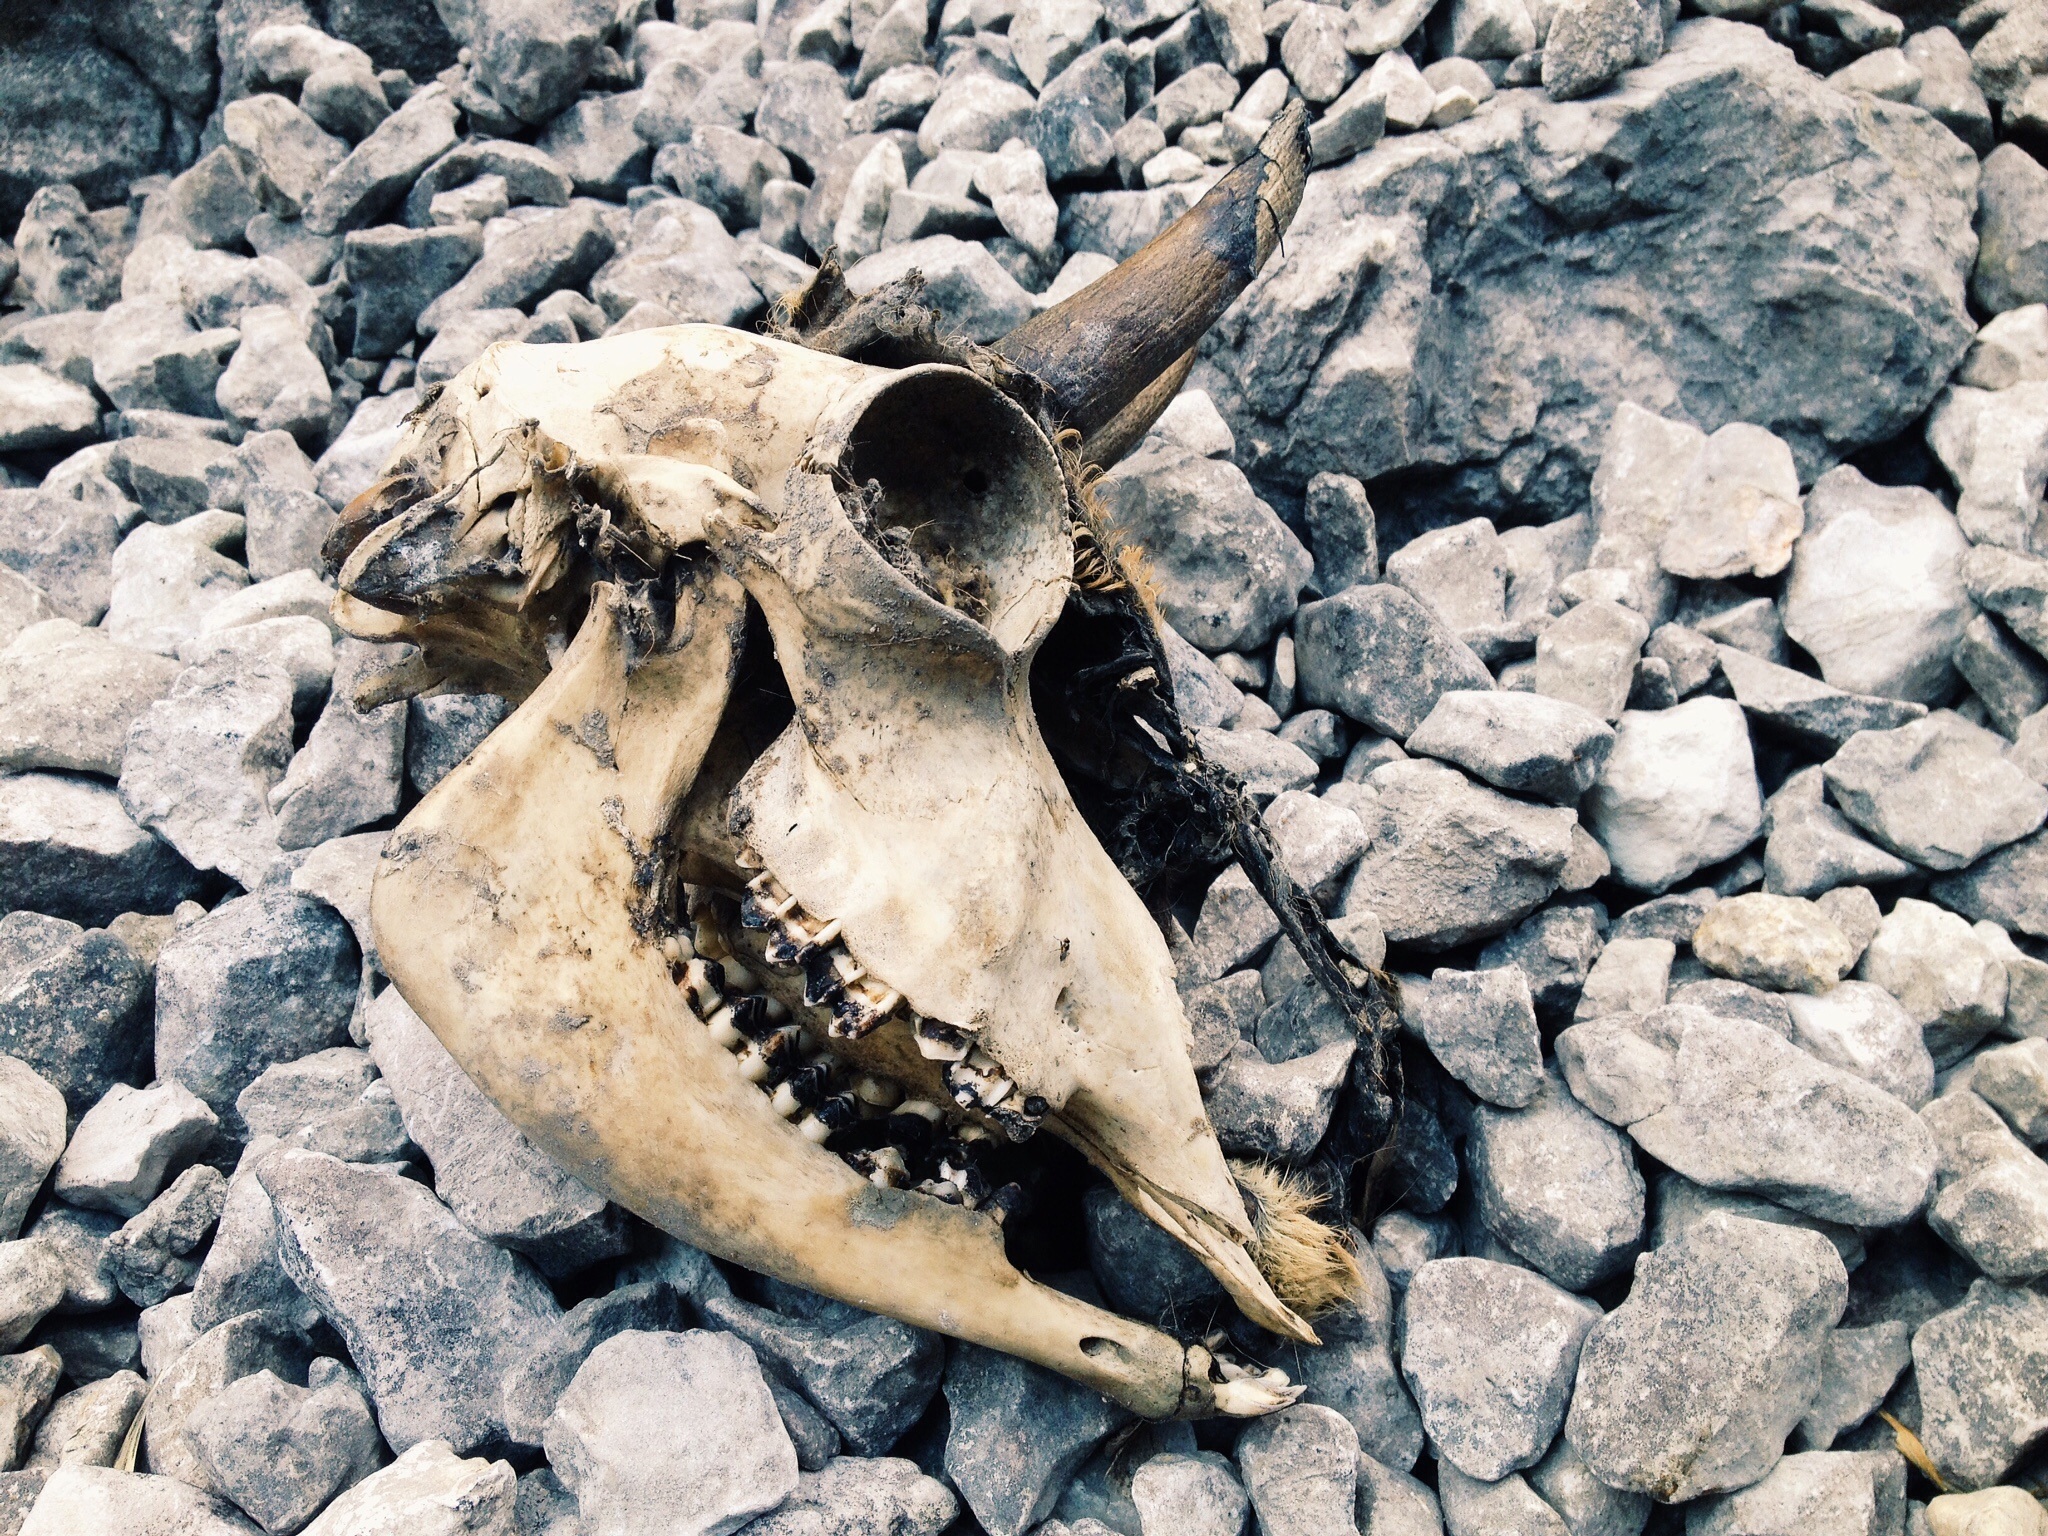
nature, rock, bird, wood, animal, wildlife, horn, dead, death, skull, bone, rocks, sculpture, head, anatomy, remains, animal skull